Vladimir Semichastny

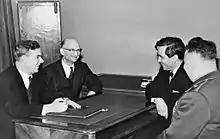
September 1964. Vladimir Semichastny, Chairman of the KGB (first from left), talking to Soviet intelligence officers Rudolf Abel (second from left) and Konon Molody (second from right) in 1964

Semichastny was appointed chairman of the KGB by Nikita Khrushchev in November 1961, again succeeding his friend and mentor Shelepin, who had been KGB Chairman since 1958. Appointed at the age of 37, he was the youngest Soviet security and intelligence chief of the Cold War. As KGB chief, he generally continued his predecessor's policies: support for national liberation movements worldwide, suppression of nationalism, separatism and the dissident movement within the Soviet Union, and recruitment of young university graduates to the KGB. He also put much emphasis on developing the security and intelligence services of the Soviet satellite states, and on assisting the communist forces in the Vietnam War.